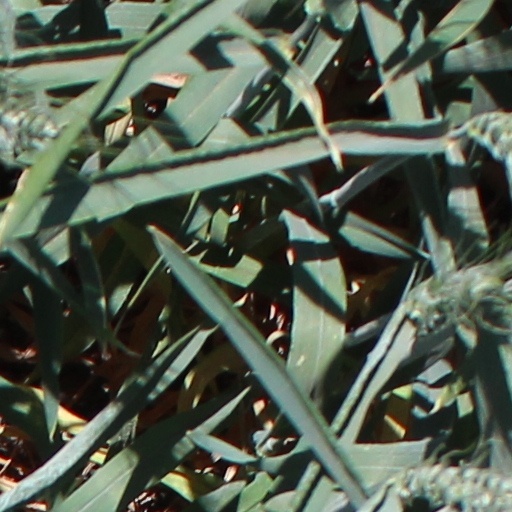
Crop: wheat